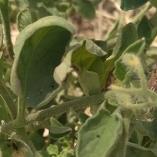
Crop: Tomato
Condition: virosis-d